Shivalik Nagar

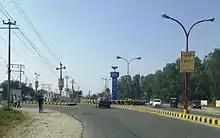
Shivalik Nagar Chowk BHEL Ranipur Haridwar

It overlooks the Sivalik Hills Range of the lower Himalayas, after which it is named, and is partly encircled from east to west, by Ranipur Rao, a seasonal stream, that starts from Shivalik hills at the edge of Rajaji National Park, and now merges with Ganges Canal, ahead of Bahadrabad. It is situated 10 km from Haridwar city, at the edge of Bharat Heavy Electrical Limited, Ranipur township and the SIDCUL industrial estate of state government.